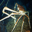
Label: cra